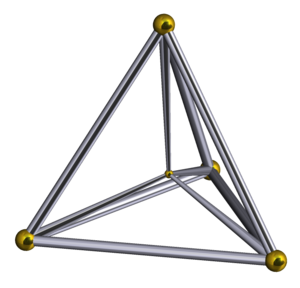
En géométrie, un diagramme de Schlegel est une projection d'un polytope de l'espace à d dimensions dans l'espace à d-1 dimensions par un point donné à travers une de ses faces. Il en résulte une division du polytope d'origine dans qui lui est combinatoirement équivalente.
Un polytope régulier convexe à 4 dimensions est un objet géométrique, analogue en 4 dimensions des solides de Platon de la géométrie en 3 dimensions et des polygones réguliers de la géométrie en 2 dimensions.
En géométrie euclidienne de dimension quatre, le pentachore, ou 5-cellules, aussi appelé un pentatope ou 4-simplexe, est le polychore régulier convexe le plus simple. C'est la généralisation d'un triangle du plan ou d'un tétraèdre de l'espace.